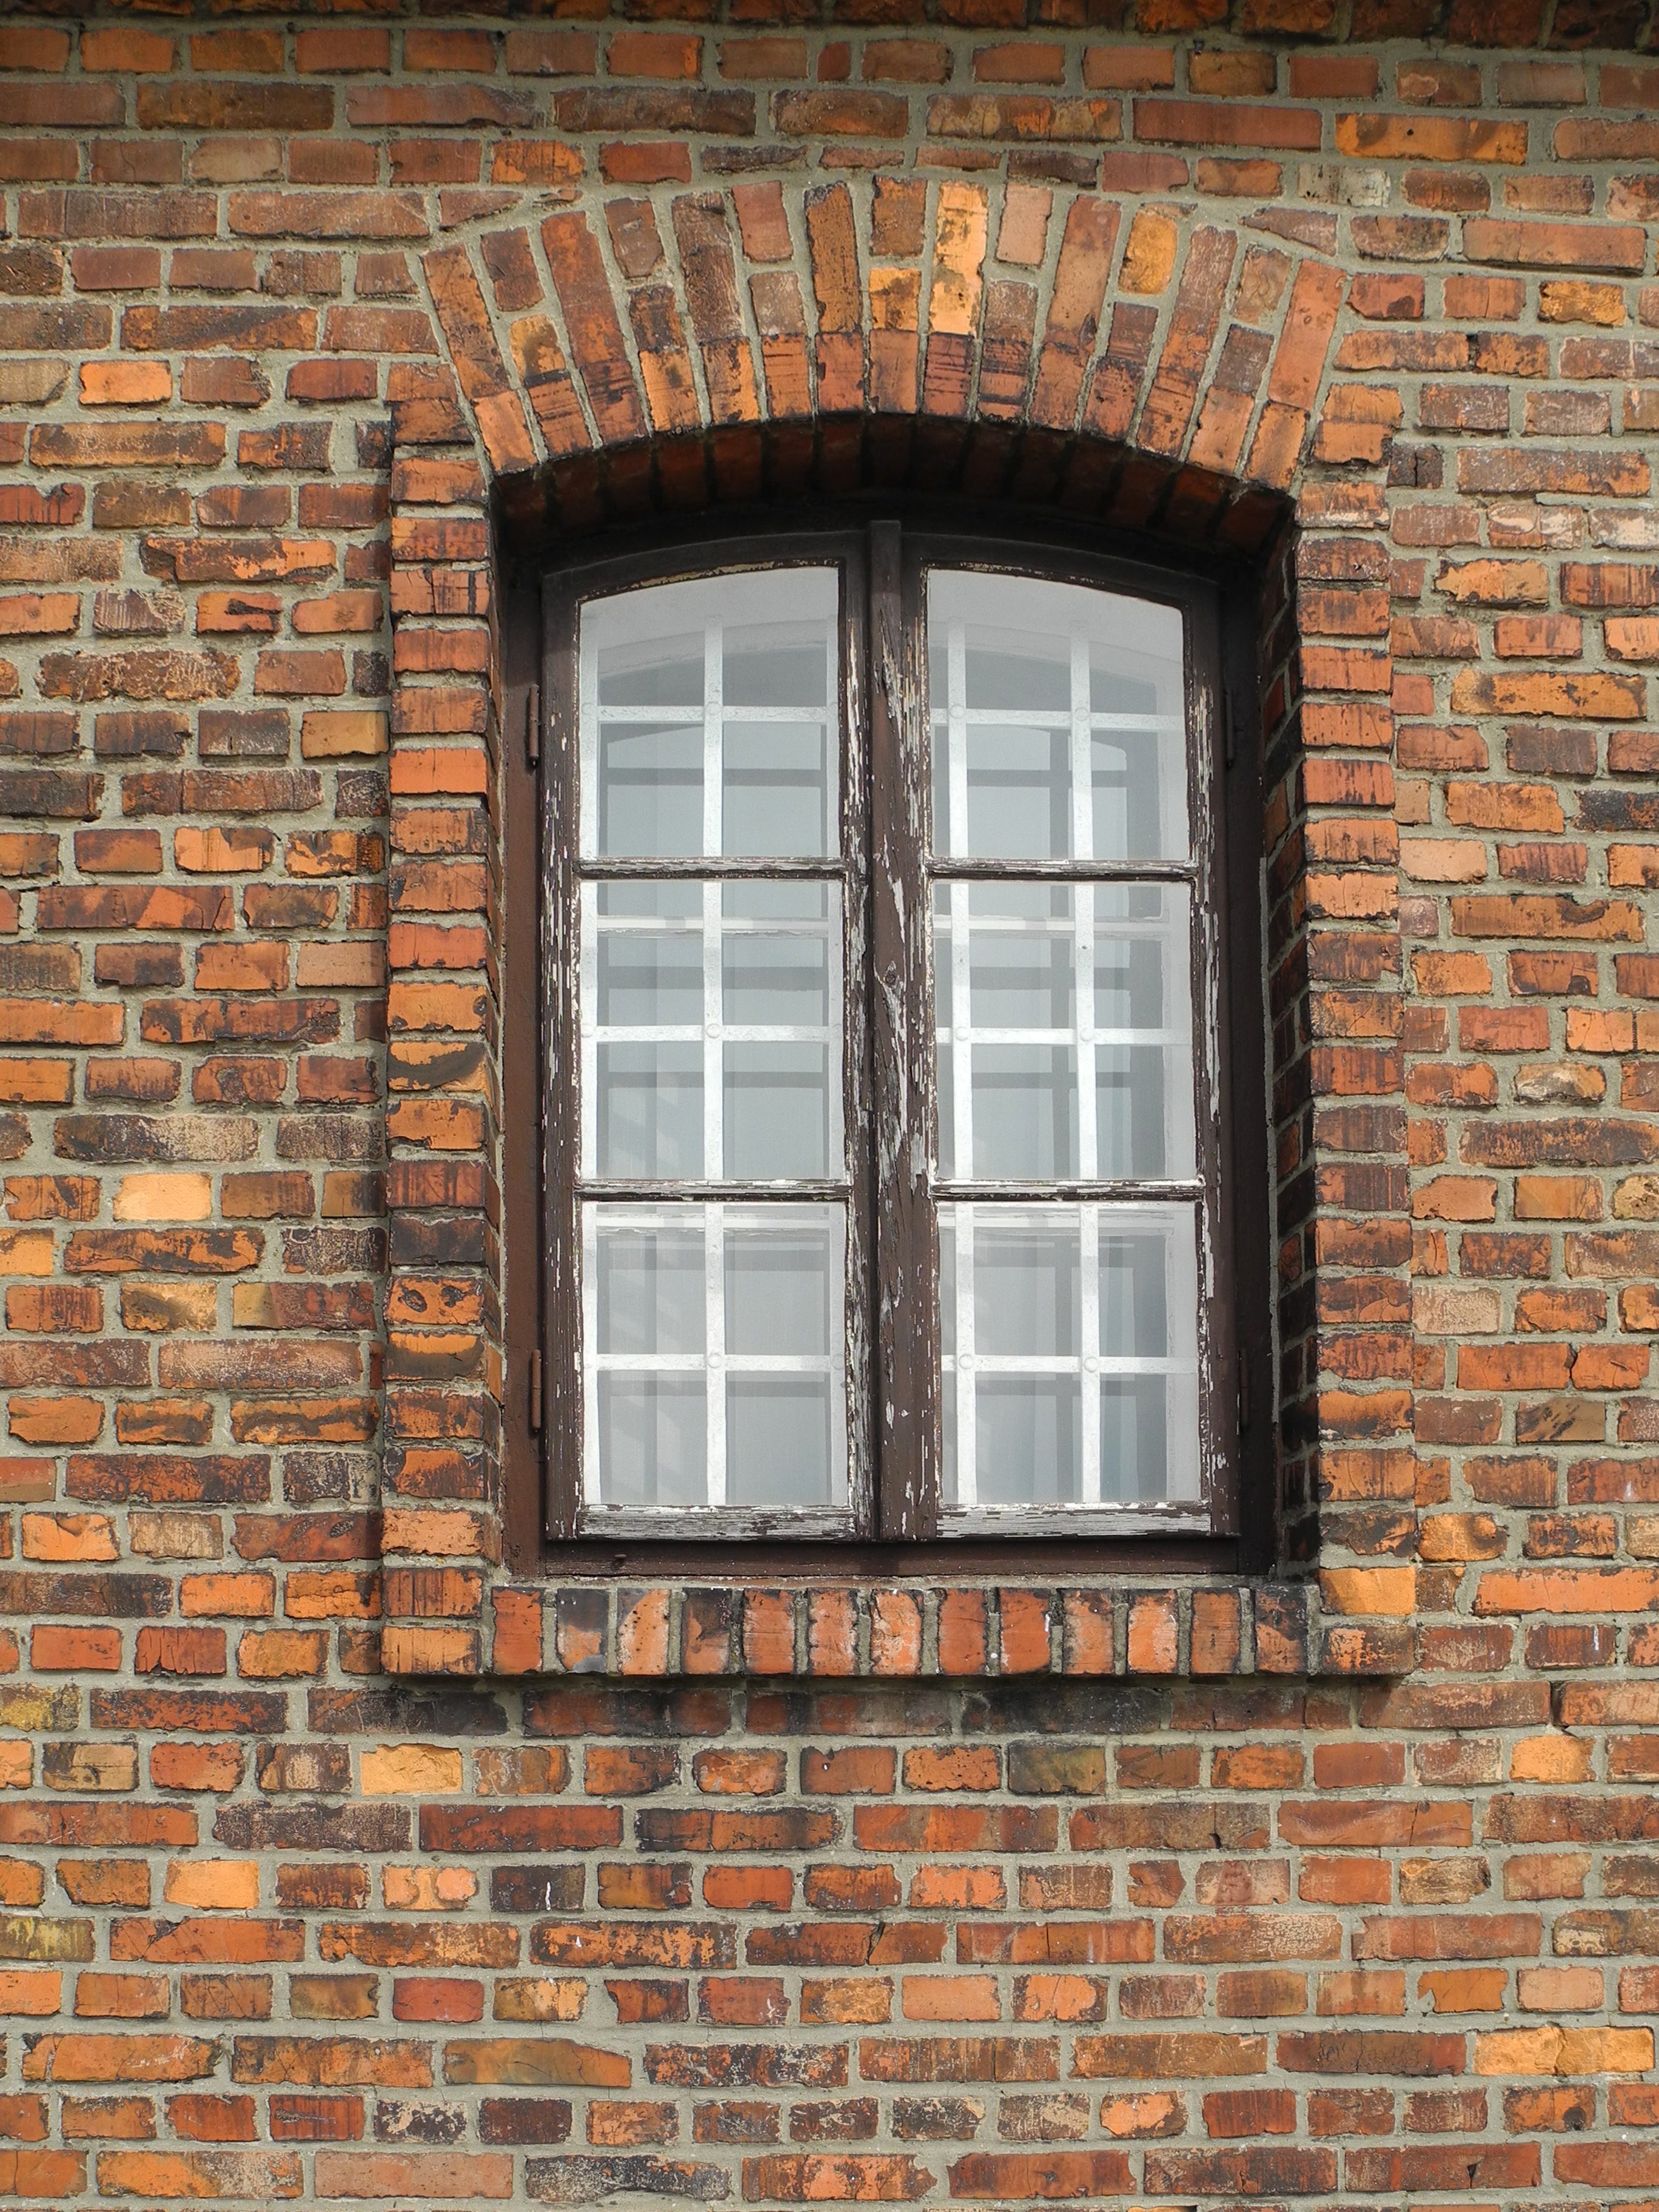
wood, window, old, wall, facade, brick, material, interior design, brickwork, dachau, krakow, concentration camp, sash window